Raphael Morgan

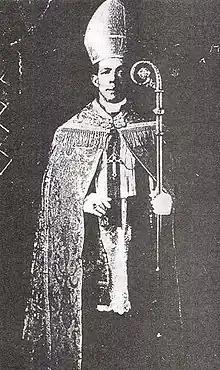
George Alexander McGuire, founder of the African Orthodox Church and its first Primate (1921-1934)

During the 16th Annual Ancient Christianity and African-American Conference in 2009, Matthew Namee presented a 23-minute lecture on the heretofore recently discovered life of Fr. Raphael Morgan. He postulates that even if Fr. Raphael's missionary efforts failed outside of his immediate family, he may be indirectly responsible for the conversion of thousands, via contact with Episcopal priest George Alexander McGuire (1866–1934), the founder of the non-canonical African Orthodox Church in 1921.